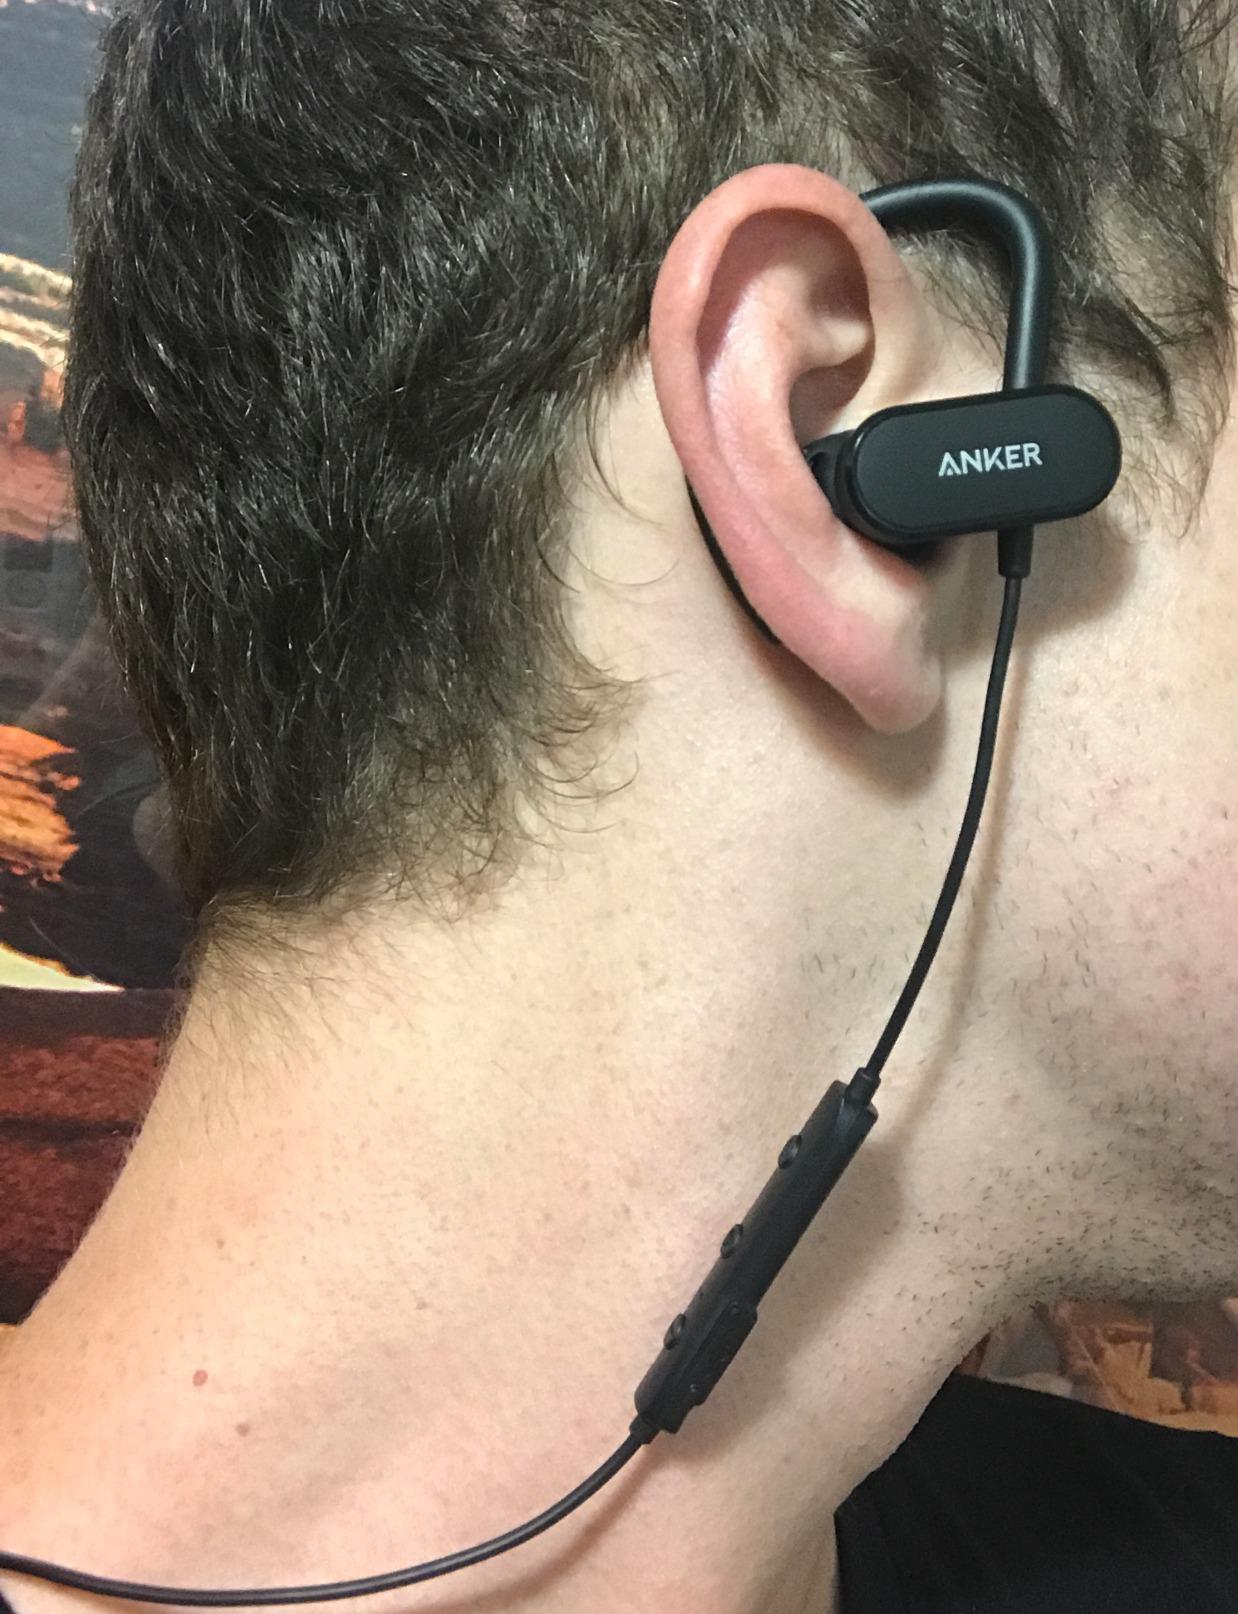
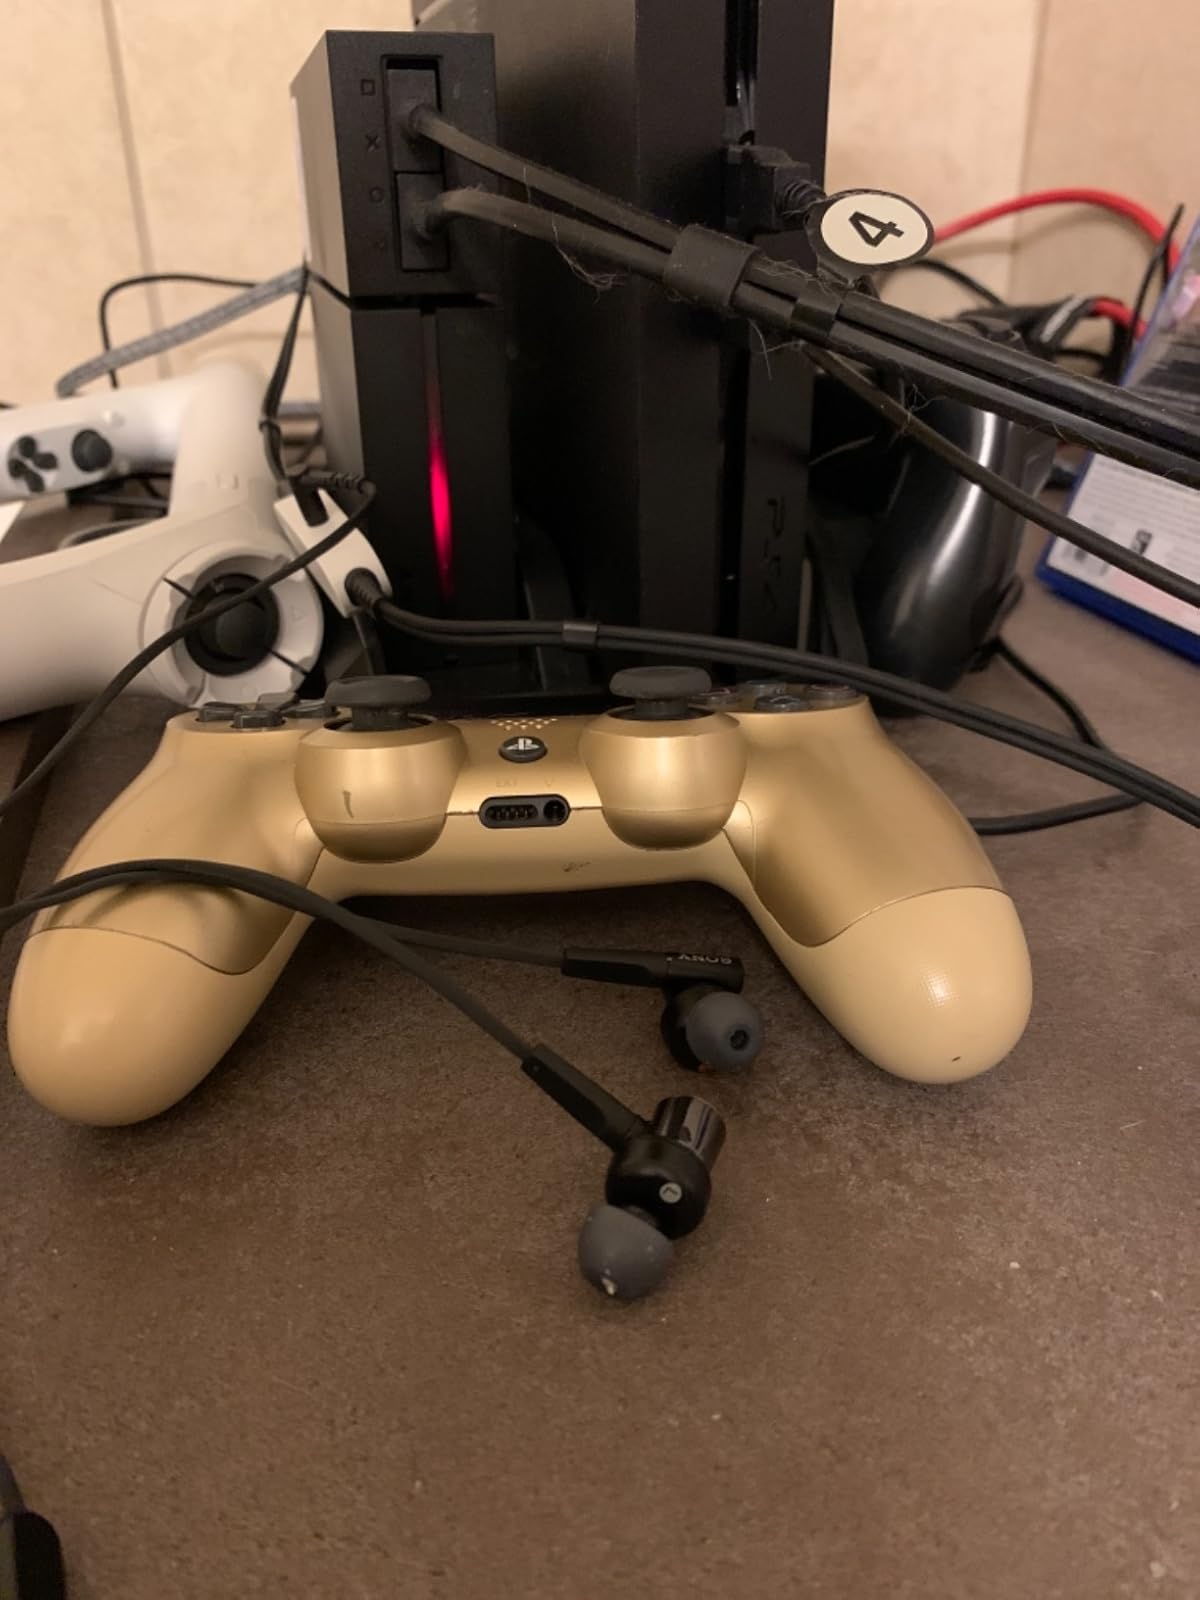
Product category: headphones
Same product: no